Diamide insecticides

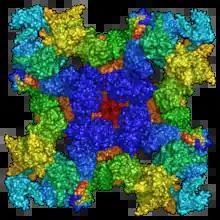
Ryanodine receptor in the open position; the calcium channel is at the center.

Diamides selectively activate insect ryanodine receptors (RyR), which are large tetrameric ryanodine-sensitive calcium release channels present in the sarcoplasmic reticulum and endoplasmic reticulum in neuromuscular tissues. The ryanodine receptor is also the target of the alkaloid insecticide ryanodine, after which it is named, although it addresses a different binding site on the receptor. A 3.2-Å structure of cyanthraniliprole bound to a ryanodine receptor has been determined, which informs on the mechanism of action as well as various mutations causing resistance.